US imperialism

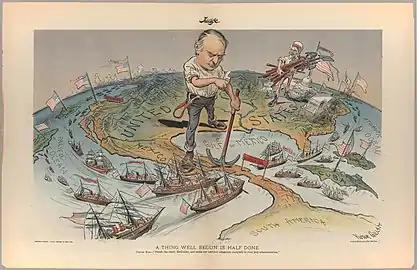
This cartoon reflects the view of Judge magazine regarding America's imperial ambitions following McKinley's quick victory in the Spanish–American War of 1898. The American flag flies from the Philippines and Hawaii in the Pacific to Cuba and Puerto Rico in the Caribbean.

Yale historian Paul Kennedy has asserted, "From the time the first settlers arrived in Virginia from England and started moving westward, this was an imperial nation, a conquering nation." Expanding on George Washington's description of the early United States as an "infant empire", Benjamin Franklin wrote: "Hence the Prince that acquires new Territory, if he finds it vacant, or removes the Natives to give his own People Room; the Legislator that makes effectual Laws for promoting of Trade, increasing Employment, improving Land by more or better Tillage; providing more Food by Fisheries; securing Property, etc. and the Man that invents new Trades, Arts or Manufactures, or new Improvements in Husbandry, may be properly called Fathers of their Nation, as they are the Cause of the Generation of Multitudes, by the Encouragement they afford to Marriage." Thomas Jefferson asserted in 1786 that the United States "must be viewed as the nest from which all America, North & South is to be peopled. [...] The navigation of the Mississippi we must have. This is all we are as yet ready to receive.". From the left Noam Chomsky writes that "the United States is the one country that exists, as far as I know, and ever has, that was founded as an empire explicitly".